Shrine of St. Faustina (Warsaw)

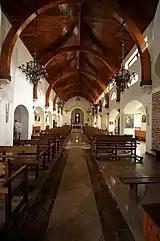
along the main nave

In the late 1970s Czarnowski and the Wola locals kept fixing up the church and refurbishing a neighboring run-down building; the work progressed slowly as it was largely a small-scale effort of a handful of people who contributed "literally with their own hands and resources". Officially and on advice of the primate the site was renamed to "Secretariat of the Episcopate of Poland", a measure supposed to discourage an anticipated would-be counter-action on part of the authorities. As space for development was abundant, according to Czarnowski himself he intended to set up sort of a community center, with lecture room, kindergarten and other facilities; his plan was also to link the site to the memory of the Ghetto and the Warsaw Uprising.